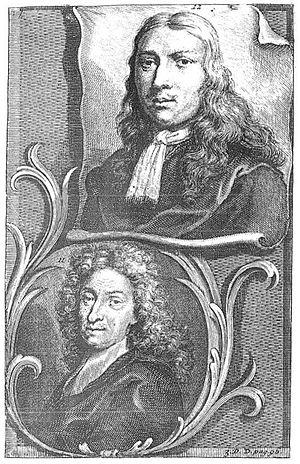
Le Grand Théâtre des peintres néerlandais est un recueil de biographies d'artistes néerlandais du XVIIᵉ siècle rédigé par Arnold Houbraken et publié en trois volumes de 1718 à 1721 incluant des portraits gravés. L'œuvre de Houbraken, importante source d'information sur ces artistes, qui a fortement été inspirée par le Het Gulden Cabinet de Cornelis de Bie, se veut une suite au Schilder-boeck de Carel van Mander.